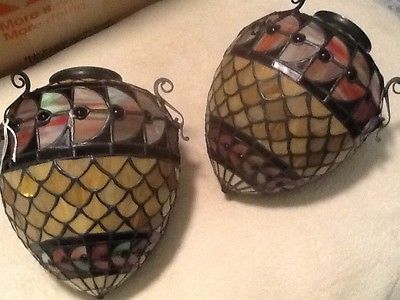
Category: lamp